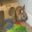
Label: rabbit